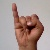
The image shows a hand gesture representing the letter 'I' in Indian Sign Language.